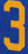
Number: 3